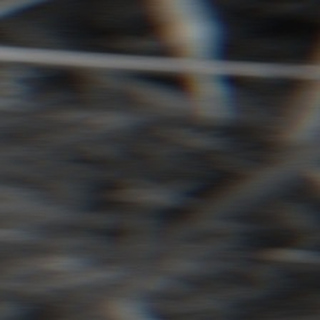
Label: sugarcane_bacterial_blight